Niccolò Codazzi

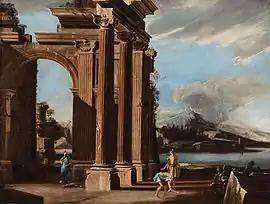
Eruption of Vesuvius with architecture and figures

At the end of his training in France, he returned to Italy, in all probability to Rome. He may also have spent time in Naples as some of his compositions are mentioned in the Naples collection of the prince of Galatro in 1688. In 1684 he rented a house in Zerbino near Genoa. In Genoa he worked alongside painters such as Gregorio de Ferrari and the Piola brothers. He is known to have worked with Paolo Gerolamo Piola on the decorations in the Palazzo Rosso.